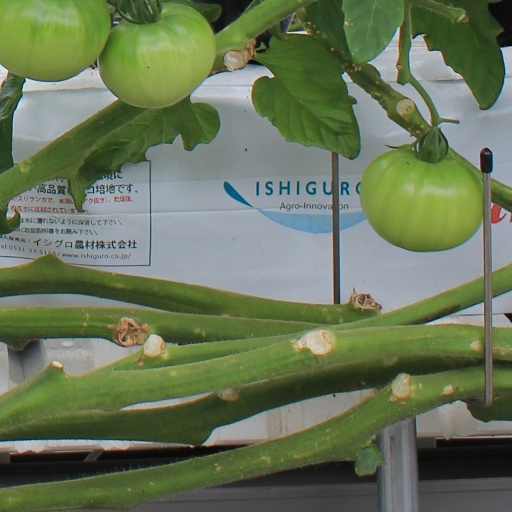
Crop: tomato